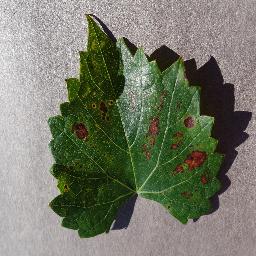
Label: Grape___Esca_(Black_Measles)